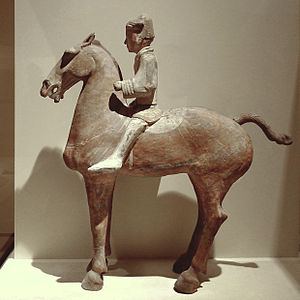
Xianyang
Rytterfigur fra Han-dynastiet, udgravet i Xianyang i 1965
Xianyang er en by på præfekturniveau i provinsen Shaanxi i det nordlige Kina. Byen ligger lige nord for provinshovedstaden Xian.